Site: brandenburg
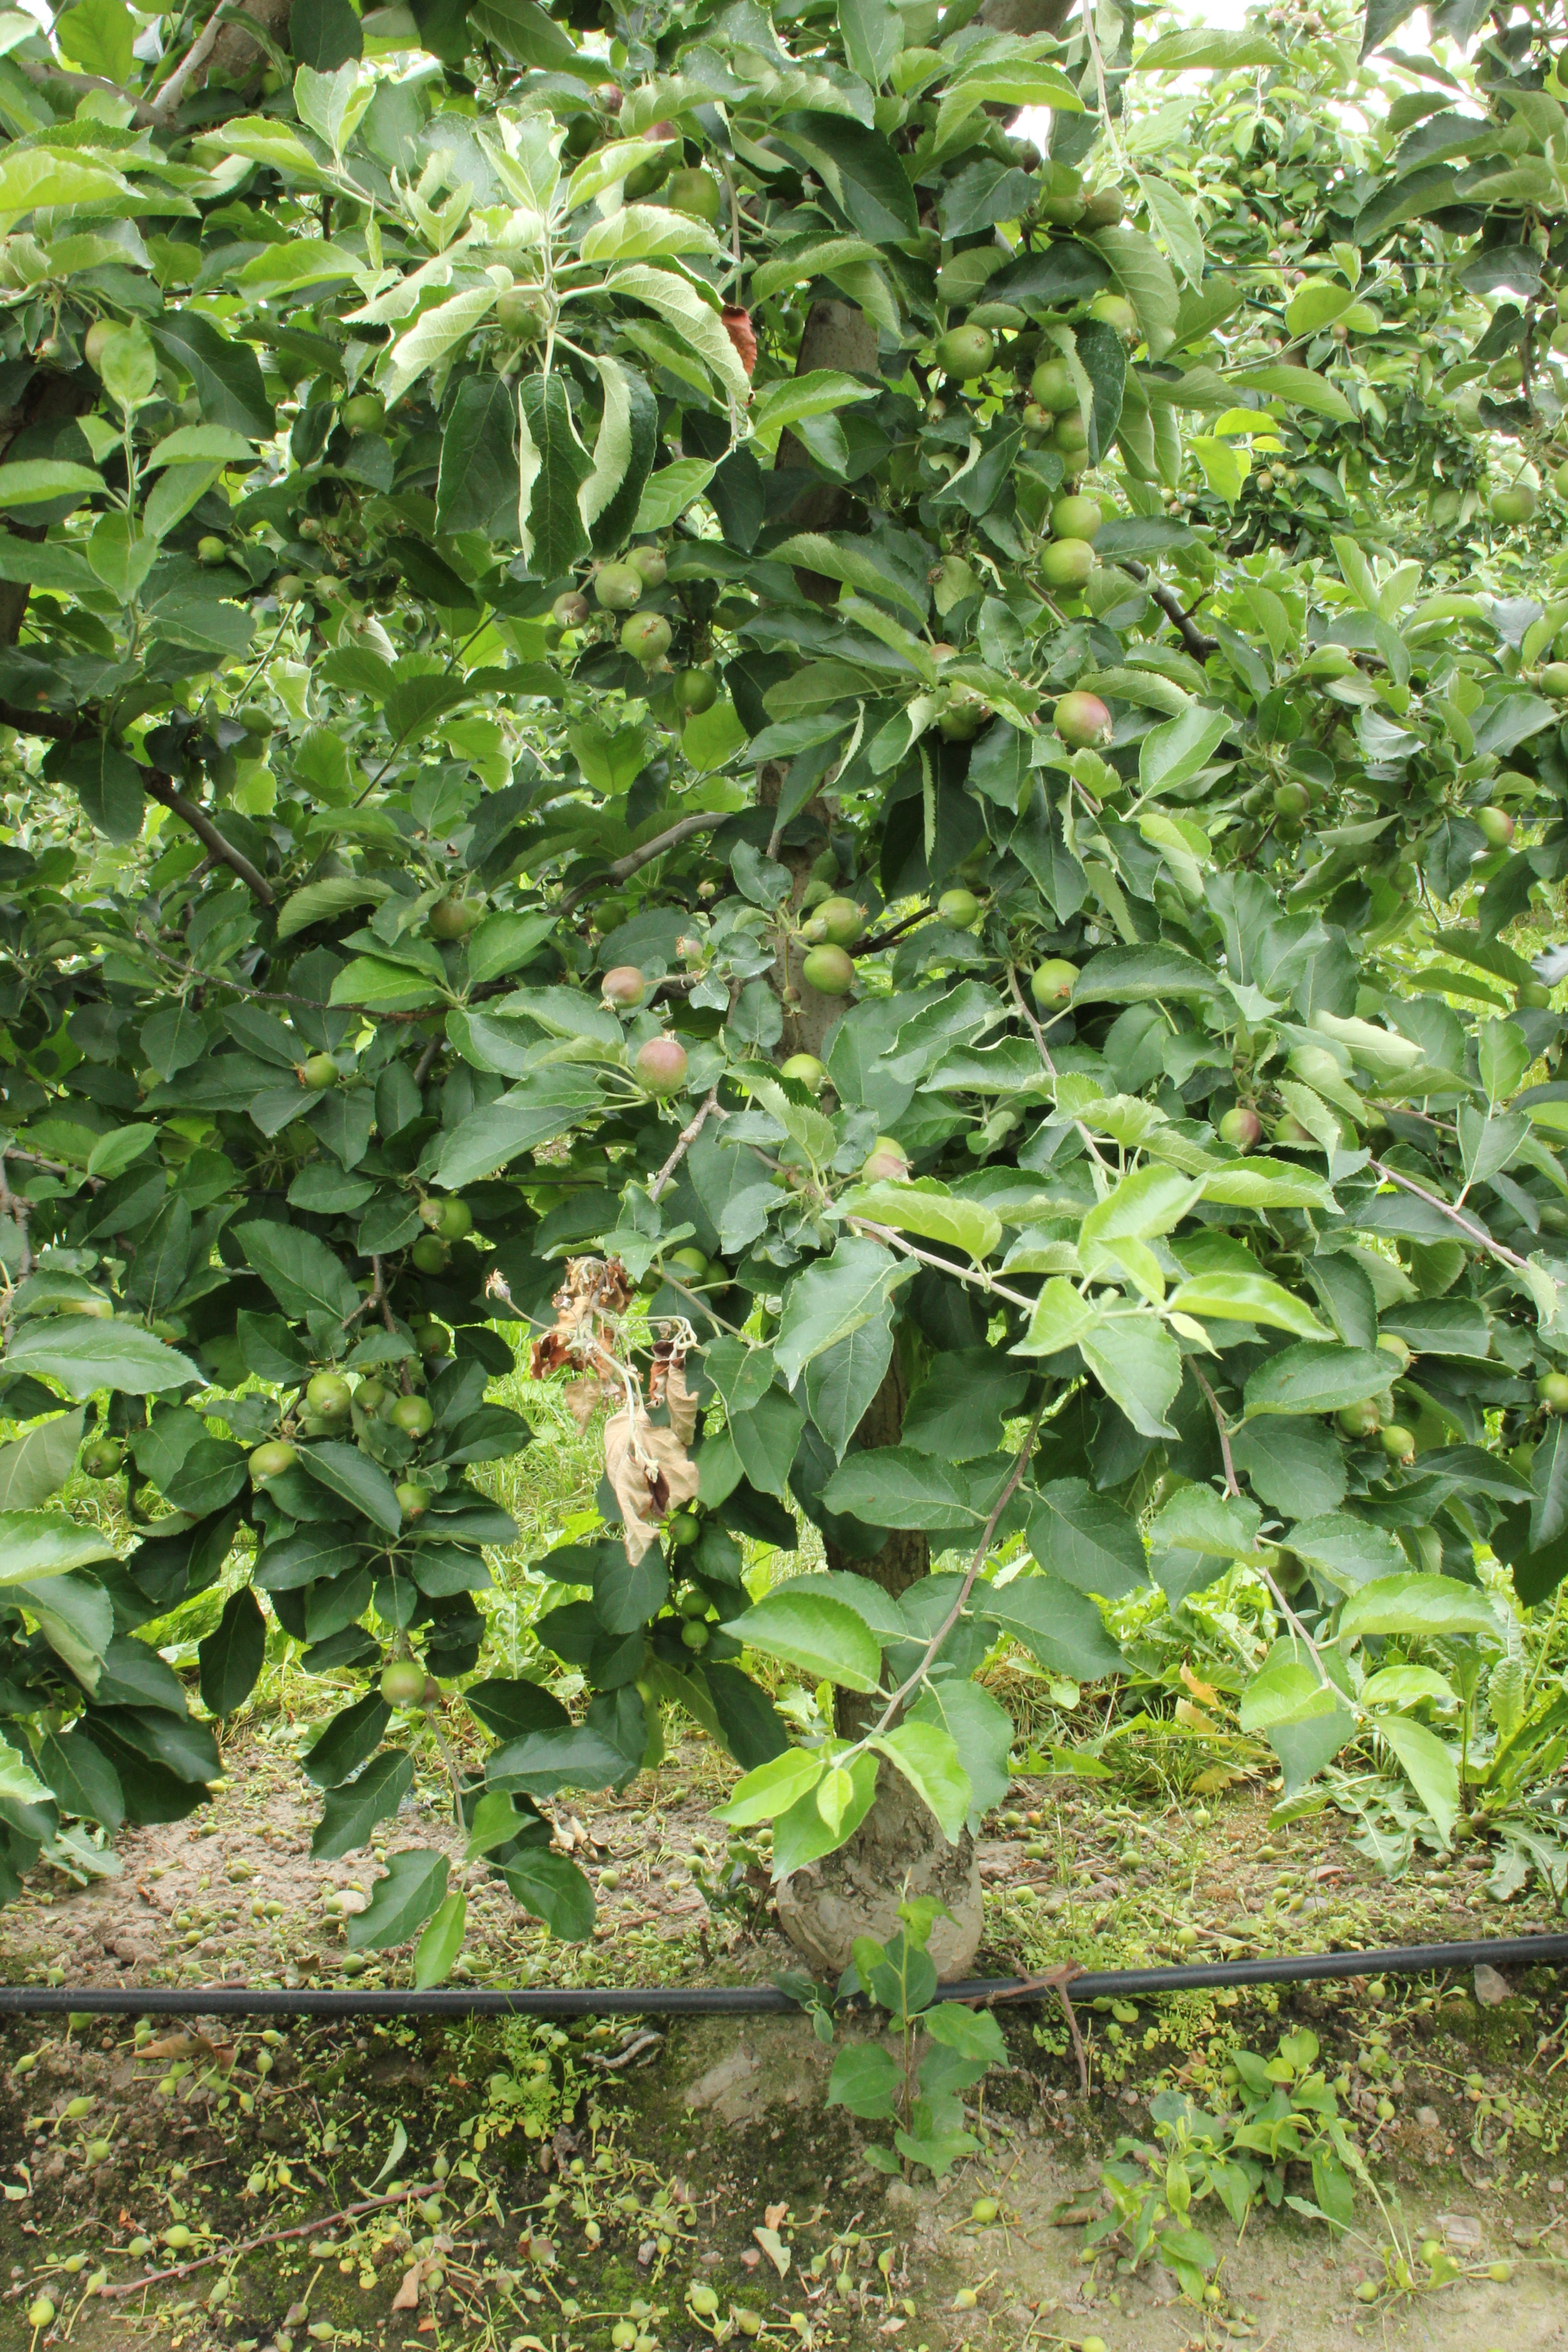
Growth stage (BBCH 73): Development of fruit